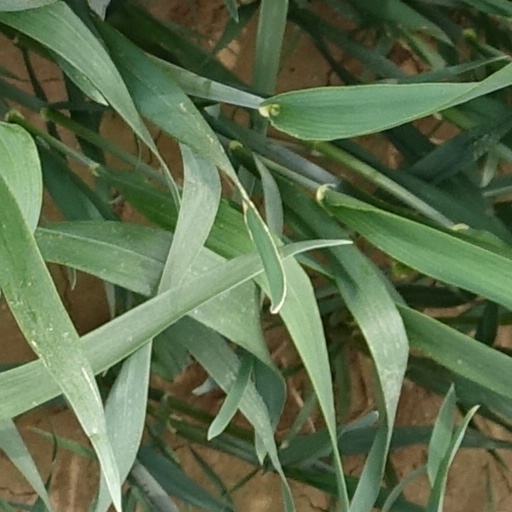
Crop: wheat